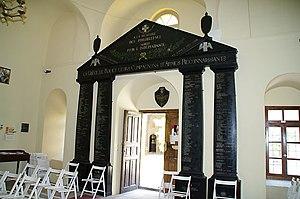
L'arche de Touret est un monument commémoratif qui se trouve dans l'Église de la transfiguration du Sauveur à Nauplie. Fait en bois de pin, il a la forme d'un fronton de temple grec. Il porte les noms de combattants philhellènes tombés lors de la guerre d'indépendance grecque.
Jean Claude Mathias Boutay, né à Sarreguemines le 29 octobre 1795 et mort à Achinos le 28 février 1836, est un philhellène français, ex-Garde du corps du roi Charles X, puis Capitaine des grenadiers qui a participé à la Guerre d'indépendance grecque.